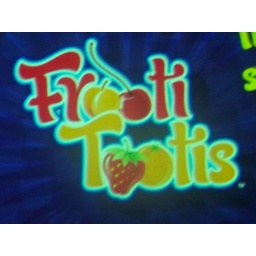
stuff coming up on screen in theater room